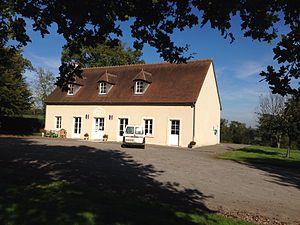
Saint-Pierre-les-Bois - mairie
Saint-Pierre-les-Bois est une commune française située dans le département du Cher en région Centre-Val de Loire.